Augustus Post

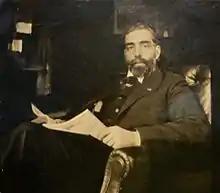
Augustus Post at home 1920

Post was an actor as well as aviator. In 1914—the same year he was writing about the possibility of transatlantic flight—he also appeared on Broadway in 103 performances of the original production of "Omar the Tentmaker" by Richard Walton Tully.